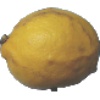
Label: lemon